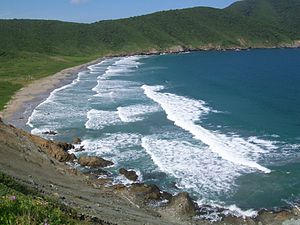
Colombia / Turisme
Playa Brava i Tayrona National Naturpark
Colombia, officielt Republikken Colombia, er et land i det nordvestlige Sydamerika. Landet har også adskillige territorier i Mellemamerika. Colombia grænser op til Panama i nordvest, Venezuela og Brasilien i øst, og Ecuador og Peru i syd. Det deler havgrænse med Costa Rica, Nicaragua, Honduras, Jamaica, Haiti og Den Dominikanske Republik. Colombia er en præsidentiel enhedsstat bestående af 32 provinser. Det nuværende Colombia var oprindeligt befolket af indfødte stammer, bl.a. de højtudviklede muiscaer, quimbayaer og taironaer.